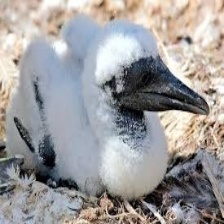
Species: ABBOTTS BOOBY
Scientific name: PAPASULA ABBOTTI